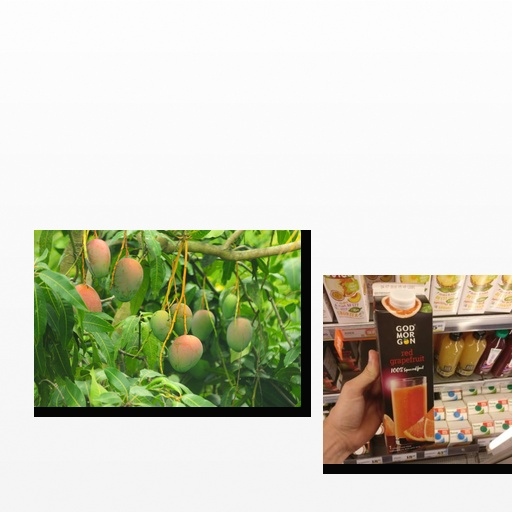
Food items: red_grapefruit_juice, mango